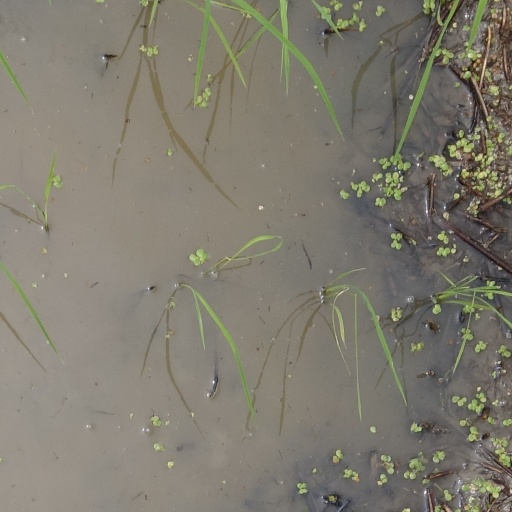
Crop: rice